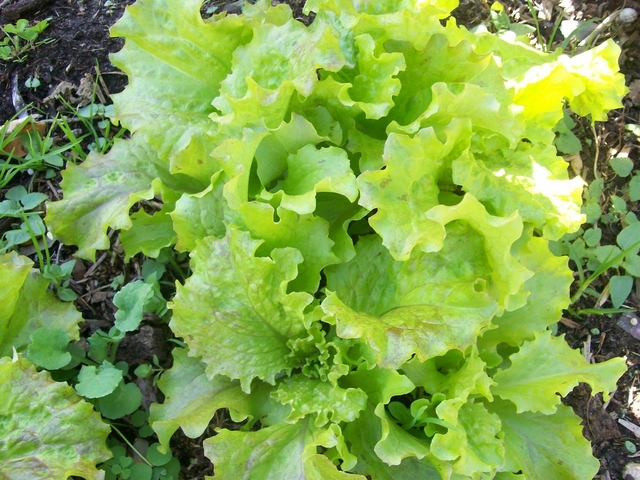
Texture: frilly